New York City Ballet

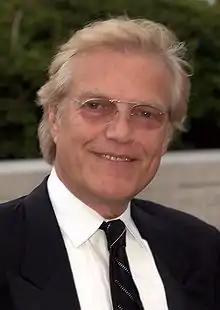
Peter Martins, former NYCB artistic director, in 2009

In 1972, Balanchine offered an eight-day tribute to the composer, his great collaborator, who had died the year before. His programs included twenty-two new works of his own dances, plus works by choreographers Todd Bolender, John Clifford, Lorca Massine, Jerome Robbins, Richard Tanner, and John Taras, as well as repertory ballets by Balanchine and Robbins. Balanchine created "Symphony in Three Movements", "Duo Concertant", and "Violin Concerto" for the occasion. He and Robbins co-choreographed and performed in "Pulcinella". Balanchine had produced an earlier Stravinsky festival in 1937 as balletmaster of the American Ballet while engaged by the Metropolitan Opera. The composer conducted the April 27th premiere of "Card Party".